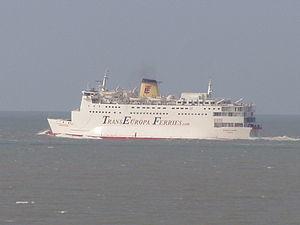
La Comarit est une ancienne compagnie maritime marocaine spécialisée dans le transport — passagers fret roulant — et basée à Tanger, l'un des principaux points de départ de ses ferries.